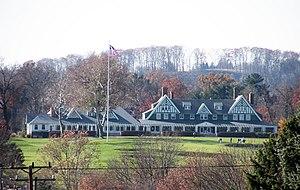
Plum est un borough situé dans le comté d'Allegheny, en Pennsylvanie, aux États-Unis. En 2010, il comptait une population de 27 126 habitants. Il est incorporé le 1ᵉʳ mars 1956.
Le Oakmont Country Club est un prestigieux country club situé dans la ville d'Oakmont, dans l'État de la Pennsylvanie, aux États-Unis, à 15 miles au nord-est du centre-ville de Pittsburgh dans la Vallée de Allegheny River.